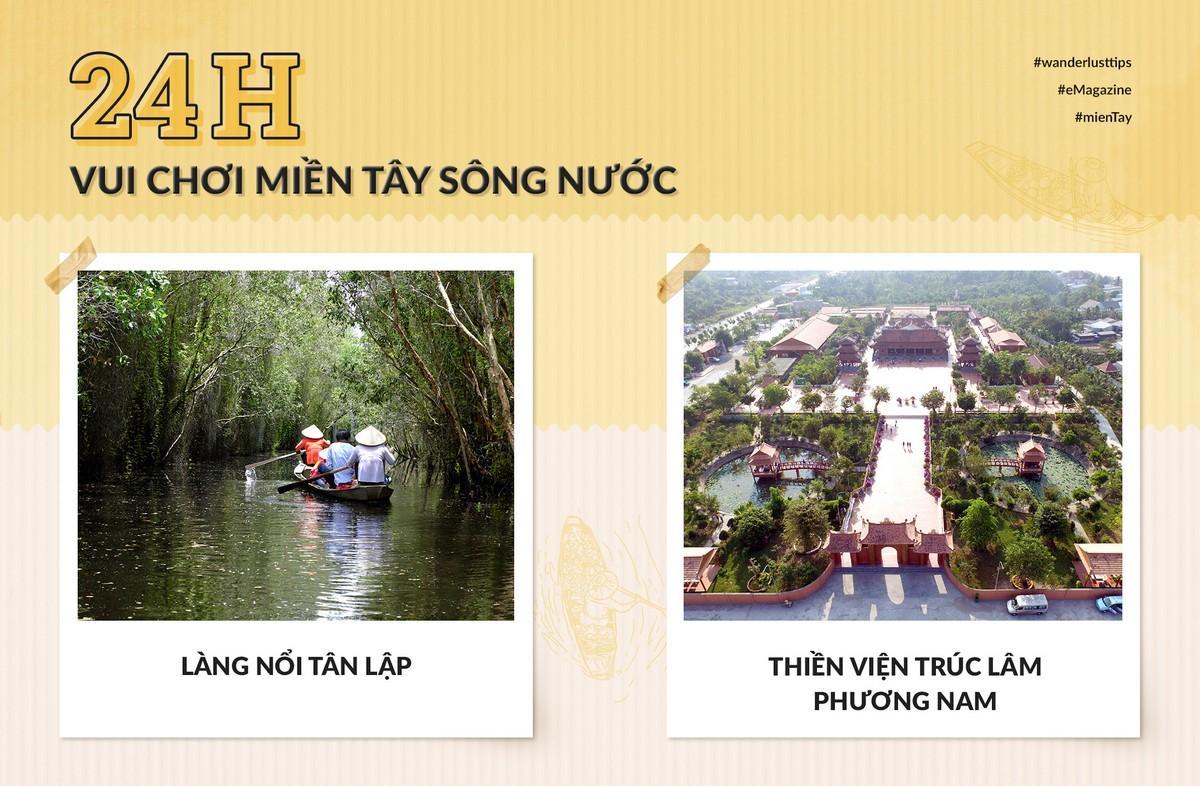
bức ảnh nhỏ phía bên trái mô tả cảnh tượng trên một con sông